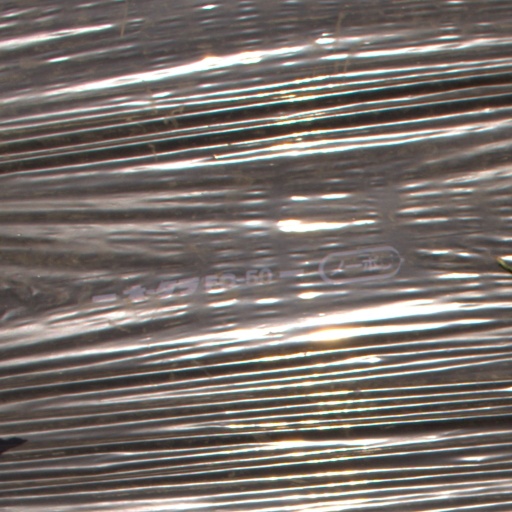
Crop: Jerusalem artichoke